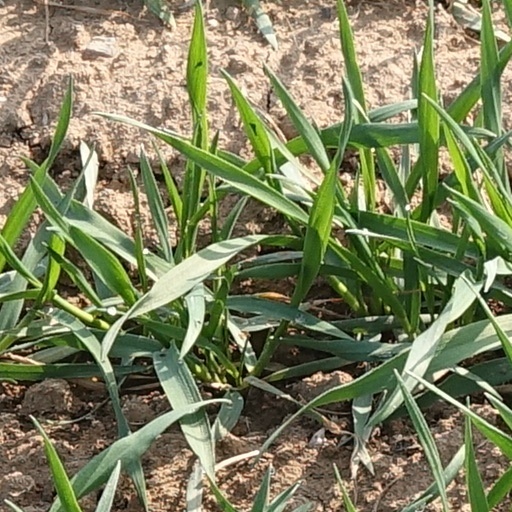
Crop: wheat